Guayaquil

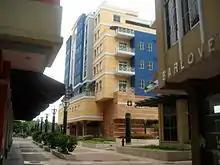
Buildings in Puerto Santa Ana.

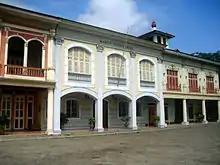
Historic buildings in the Parque Histórico.

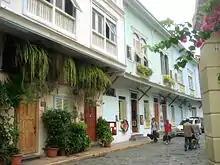
Las Peñas neighborhood.

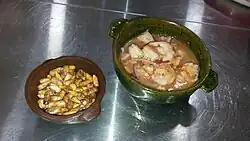
Ecuadorian ceviche, made of shrimp and lemon, onions, tomatoes and some herbs. Tomato sauce, mustard and orange are used at some places, but does not form a part of the basic recipe.

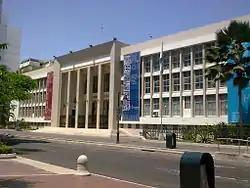
Biblioteca Municipal de Guayaquil

Here you can find the list of Neighborhoods and Parishes of Guayaquil